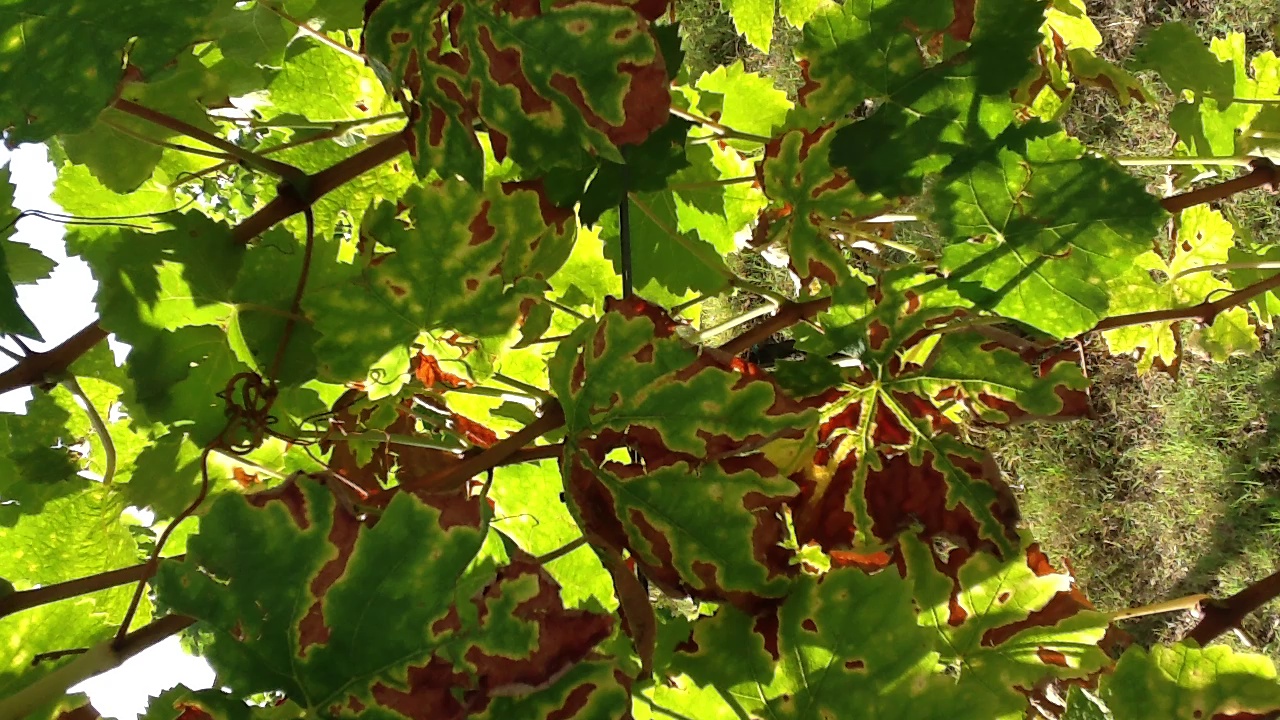
Label: esca